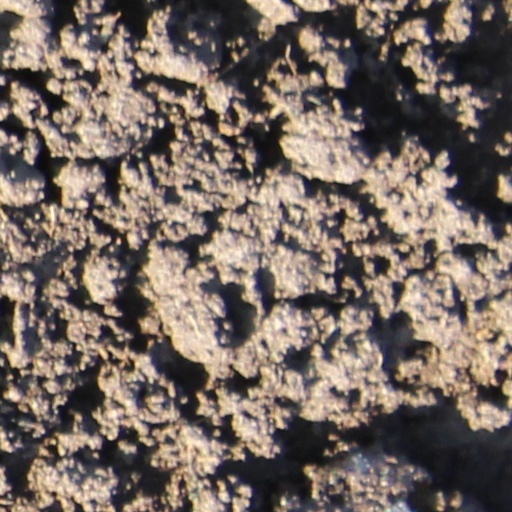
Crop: wheat